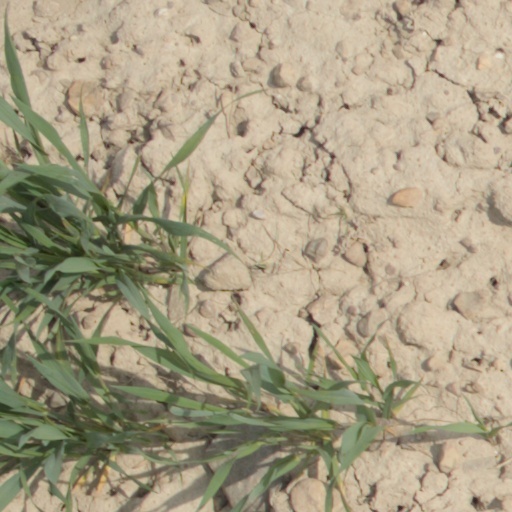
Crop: wheat